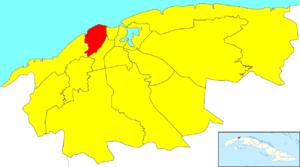
Plaza de la Revolución est l'une des quinze municipalités de la ville de La Havane à Cuba.